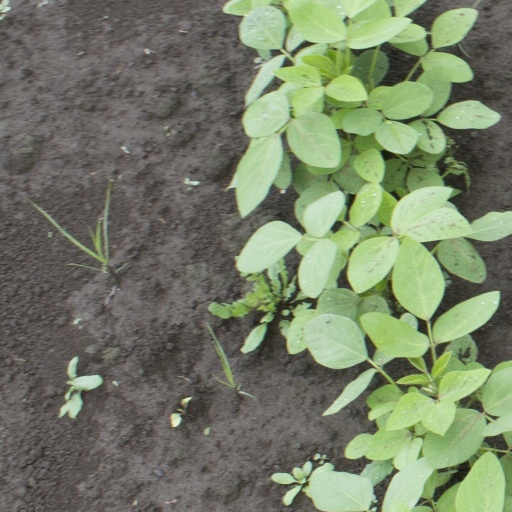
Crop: soybean